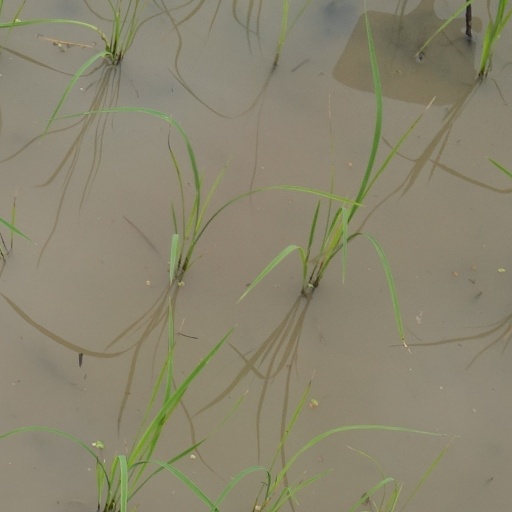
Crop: rice